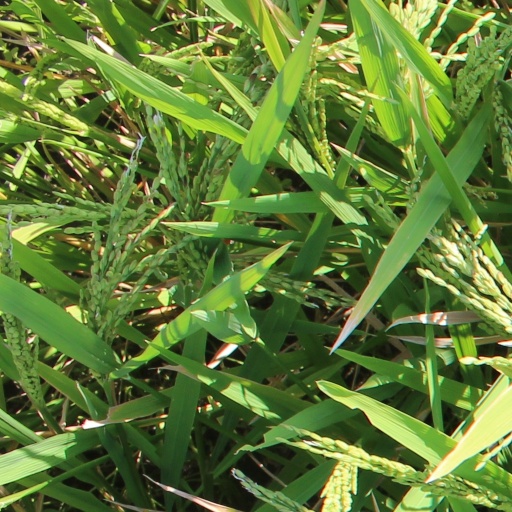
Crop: rice